Phoenix, Arizona

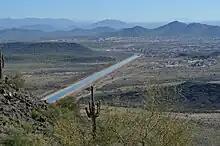
Central Arizona Project (CAP) canal

As the capital of Arizona, Phoenix houses the state legislature, along with numerous state government agencies, many of which are in the State Capitol district immediately west of downtown. The Arizona Department of Juvenile Corrections operates the Adobe Mountain and Black Canyon Schools in Phoenix. Another major state government facility is the Arizona State Hospital, operated by the Arizona Department of Health Services. This is a mental health center and is the only medical facility run by the state government. The headquarters of numerous Arizona state government agencies are in Phoenix, with many in the State Capitol district.